Meretseger

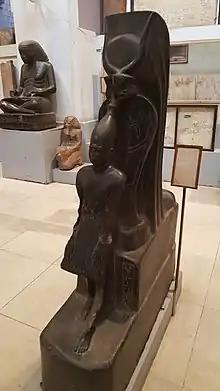
Black granite statue of Meretsger protecting Pharaoh Amenhotep II (1427–1401 BC).

It was believed that Meretseger punished the workers who committed a sacrilege (by stealing something from the royal graves or the building sites — copper instruments were particularly precious — as well as those who failed in an oath) poisoning them with her bite. But she was also considered generous in forgiving those who repented to her and, in this case, would heal him from physical evil. This is the case of the draftsman Neferabu, who would have been cured of blindness after having begged Meretseger, as he himself was able to attest on a limestone stela (Museo egizio, Turin) dedicated to her:In relation to the Egyptians with their divinities, the concepts of sin, repentance and forgiveness were very unusual; these characteristics of Meretseger's cult appear to be a "unicum".